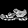
Label: Sandal